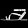
Label: Sandal